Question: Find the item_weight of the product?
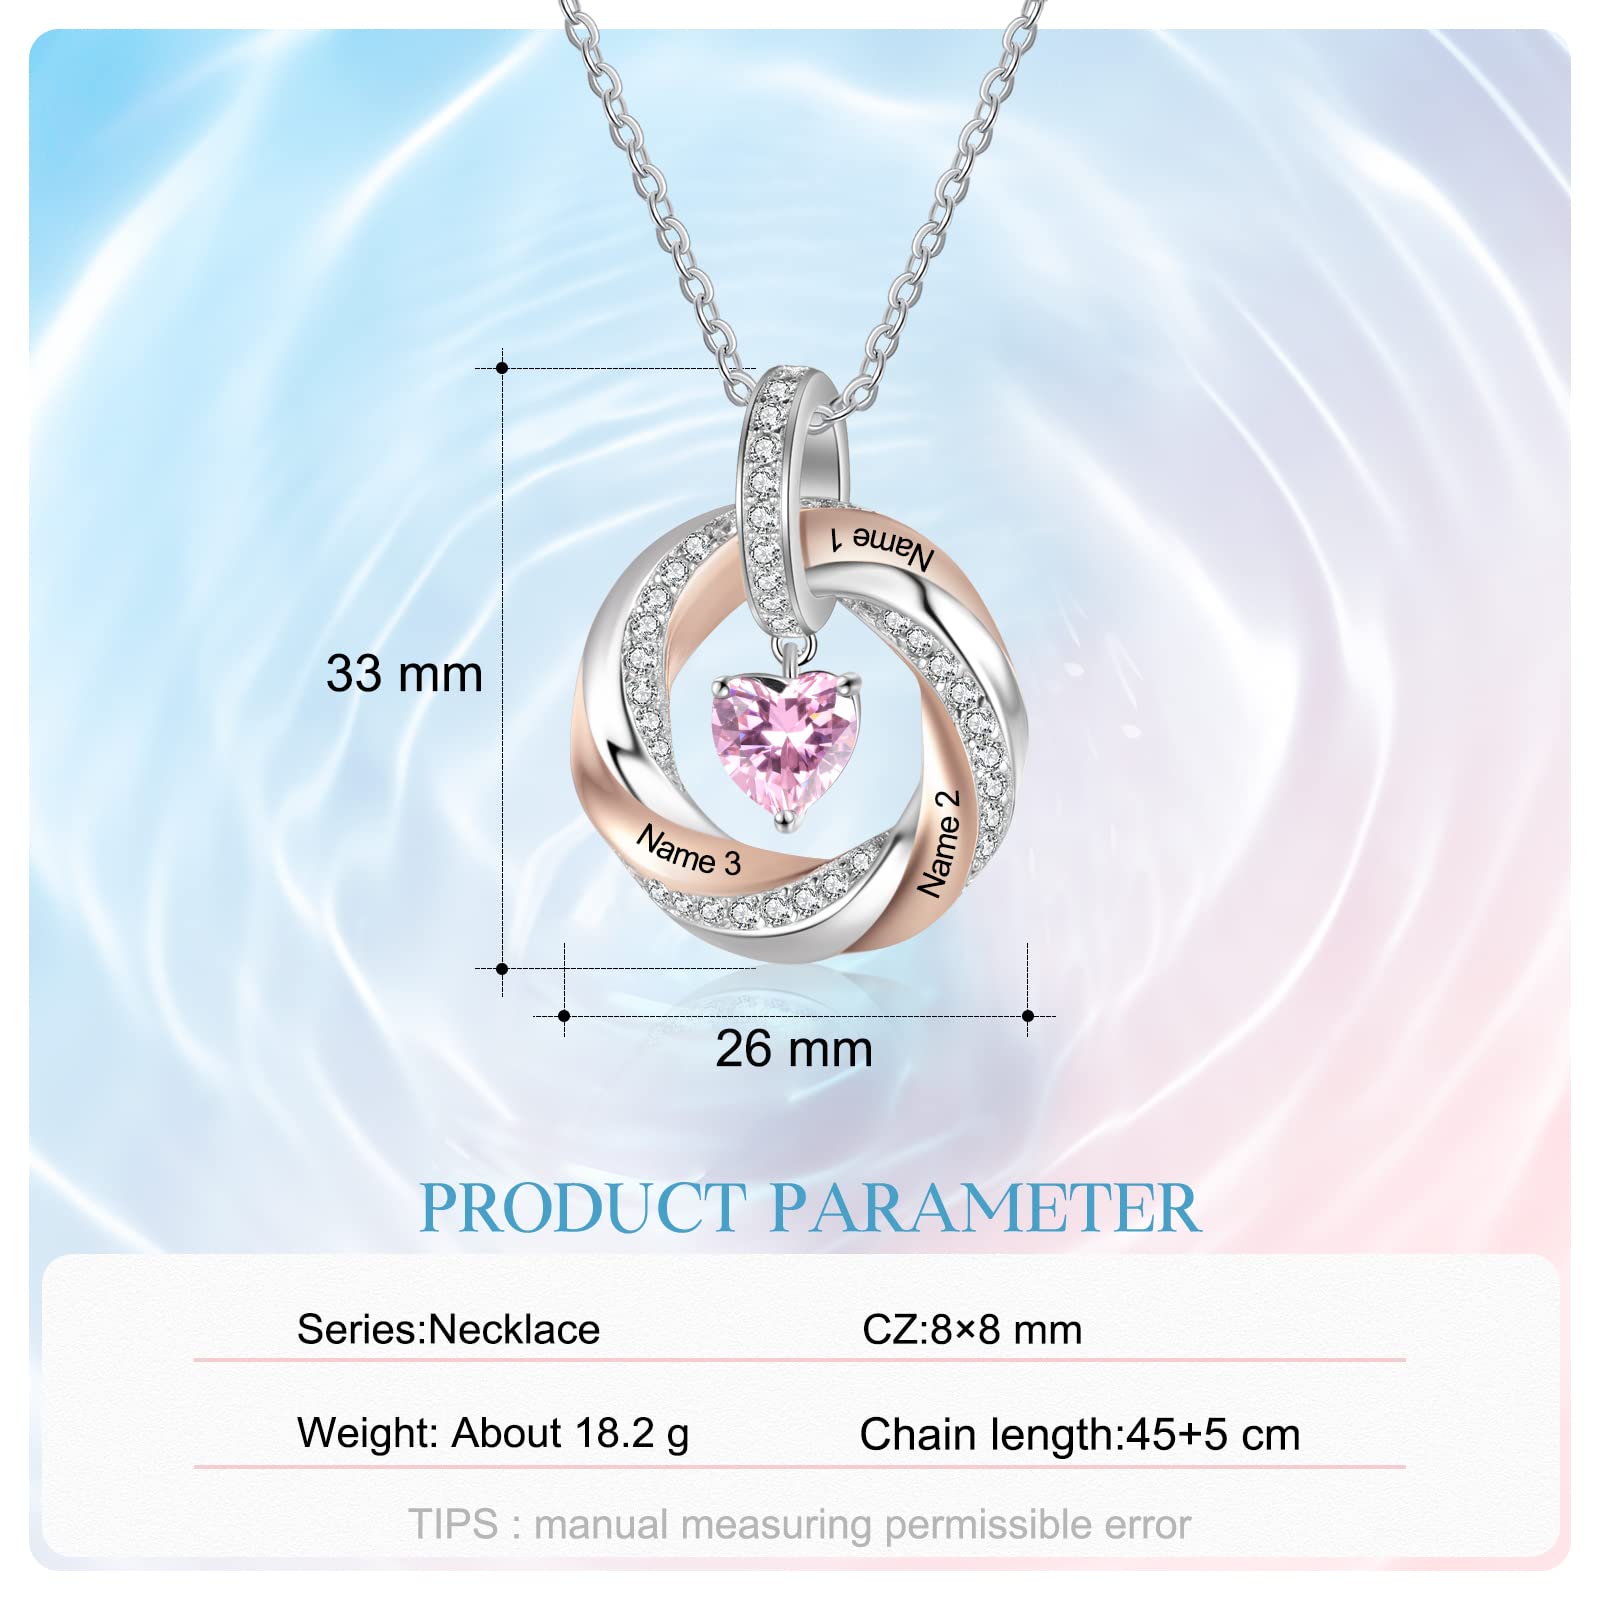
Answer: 18.2 gram